As You Like It

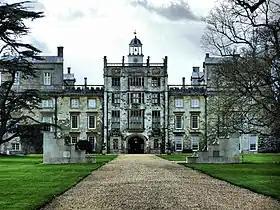
Wilton House, home of Mary Sidney and the Earls of Pembroke: potentially the venue of the premiere of the play

University of Wisconsin professor Richard Knowles, the editor of the 1977 New Variorum edition of this play, in his article "Myth and Type in "As You Like It"", pointed out that the play contains mythological references in particular to Eden and to Hercules.